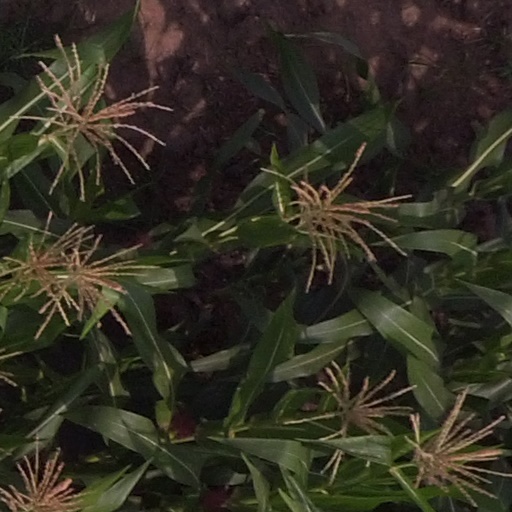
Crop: maize; corn